Frederick Samuel Willoughby

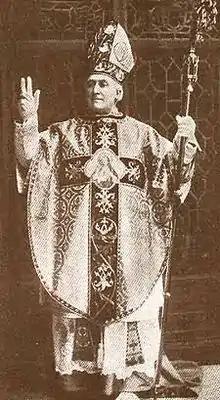
Arnold Mathew

In 1899, he became vicar of Hooton Pagnell near Doncaster, where in 1902 he founded St Chad's Hostel to prepare men of limited means for entry to theological college. Initially he housed the students in his own vicarage, then in nearby houses and farms; then in 1903 the Lady of the Manor, Julia Warde-Aldam, funded a new building for the hostel, capable of accommodating 20 men.